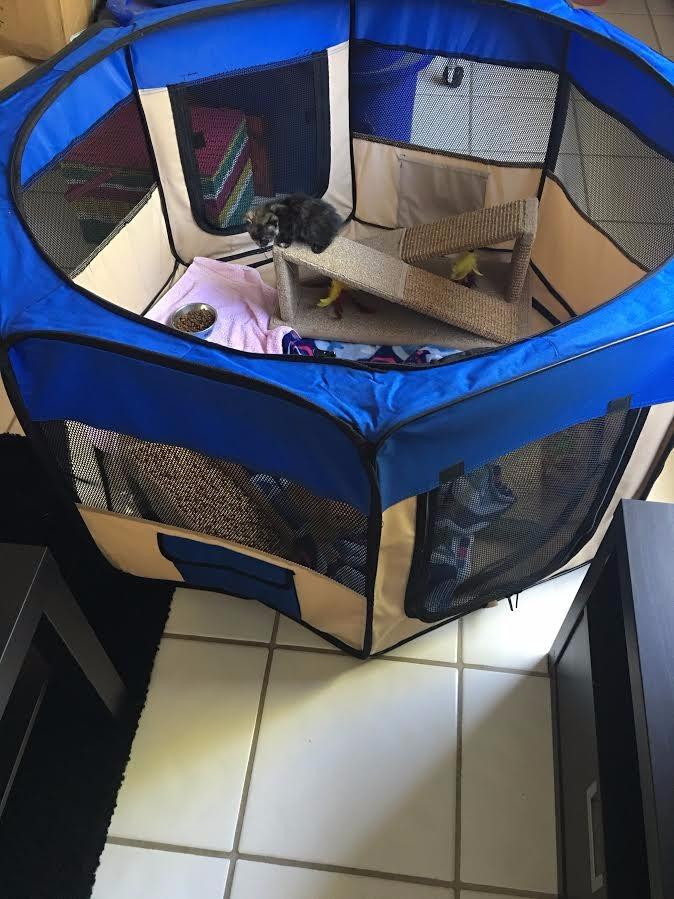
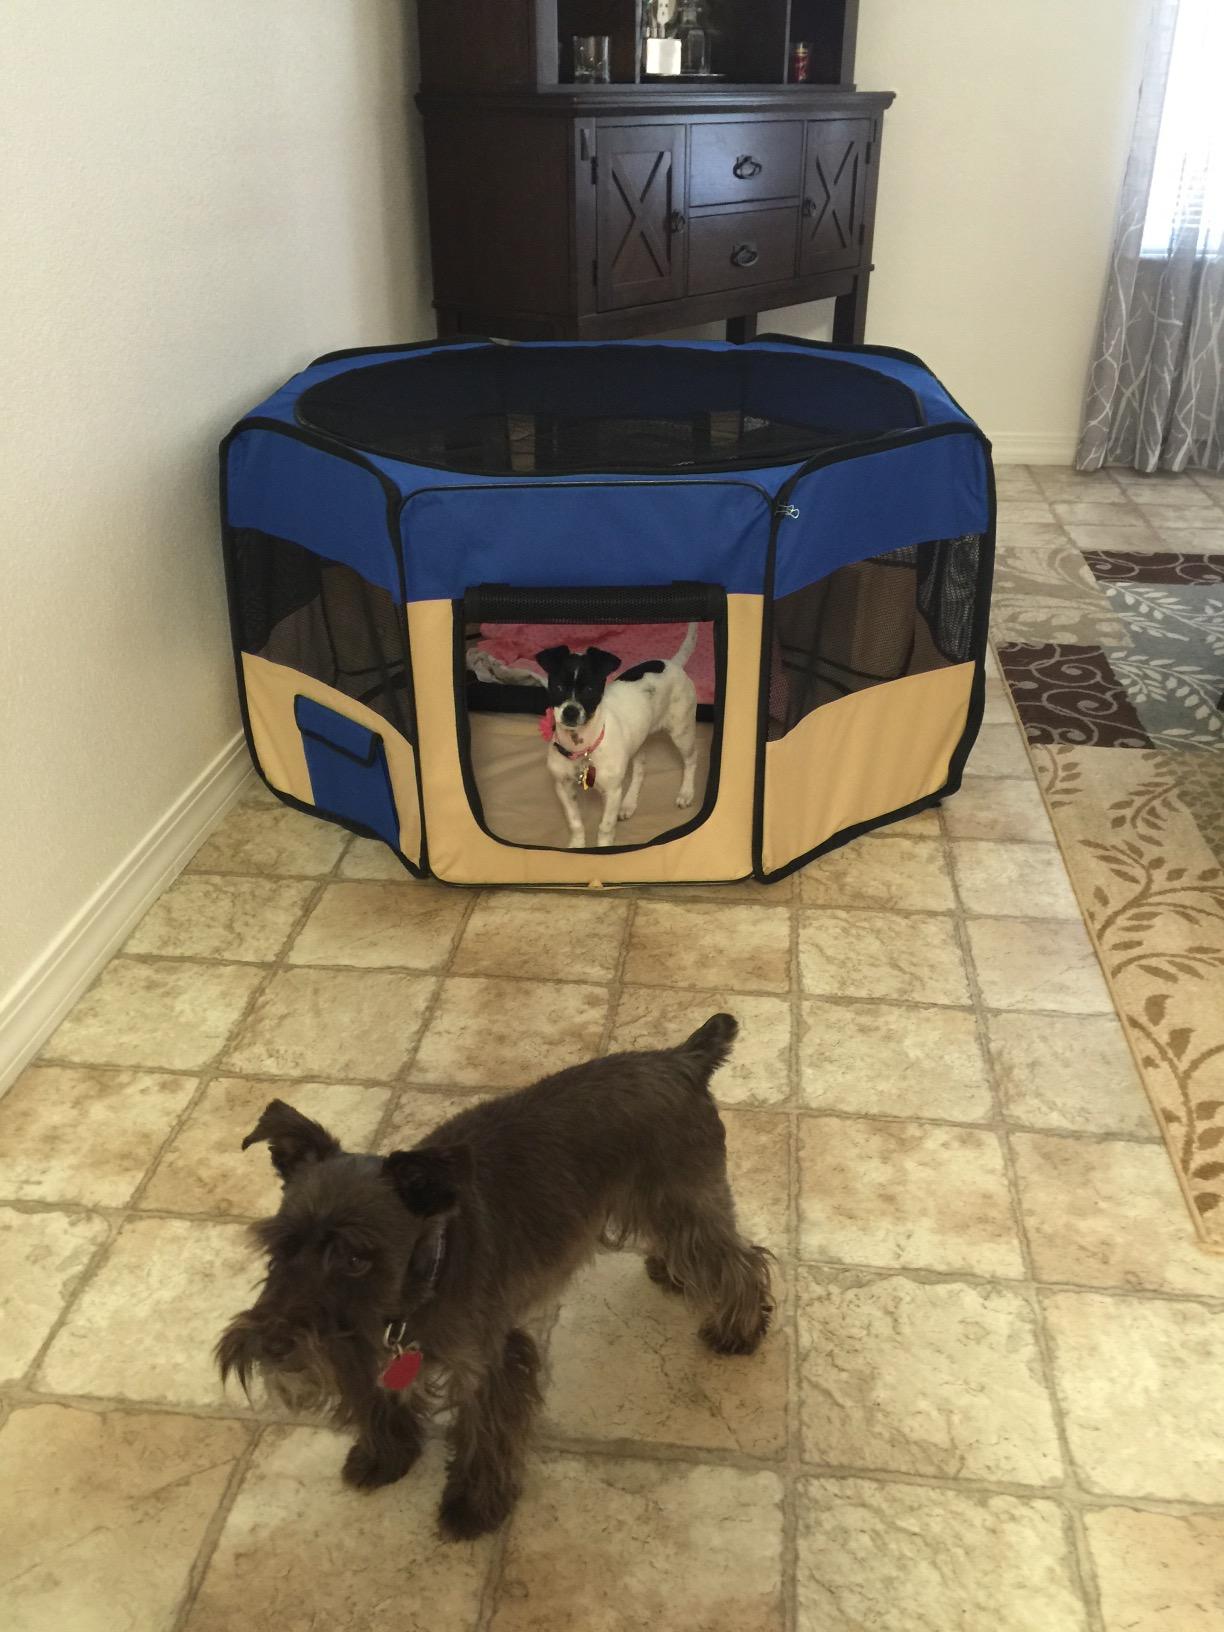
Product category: items_kennel
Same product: yes